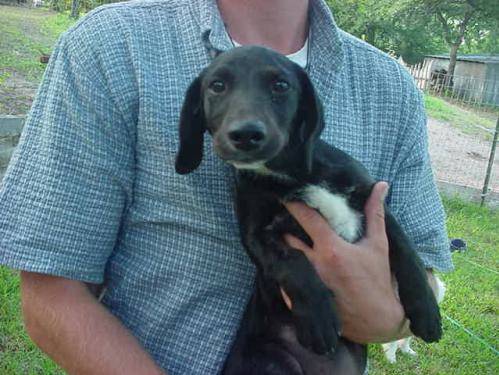
Label: dog